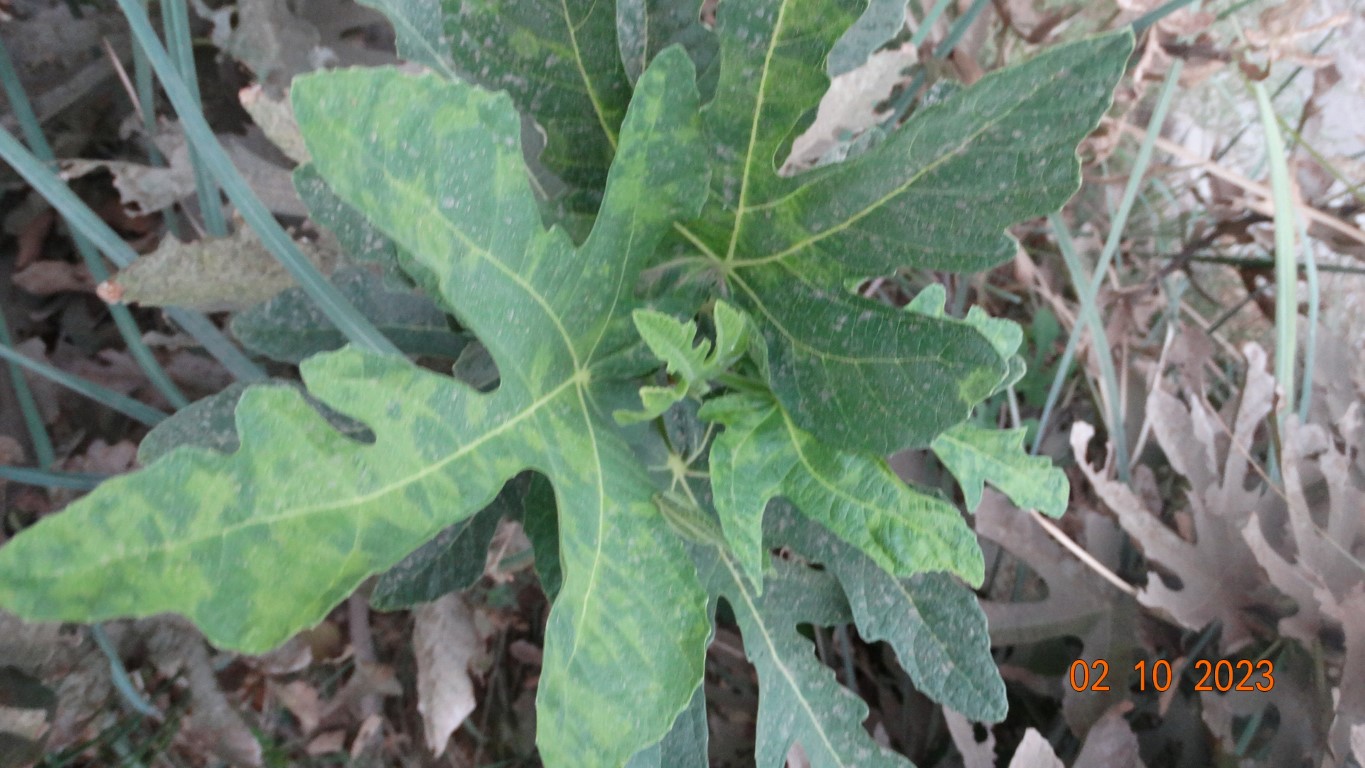
Label: healthy